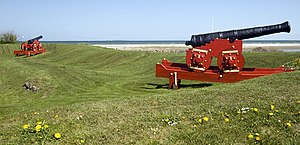
Frederikshavn
Fæstningsværket Nordre Skanse i Frederikshavn (bygget 1627-1629)
Frederikshavn, der tidligere hed Fladstrand, er den største by i Frederikshavn Kommune og Vendsyssels næststørste med 23.124 indbyggere. Byen er beliggende i Region Nordjylland ud til Kattegat på østkysten af den Nørrejyske Ø. Frederikshavn er opkaldt efter Kong Frederik 6. og fik købstadsrettigheder i 1818.